Mogura no Uta

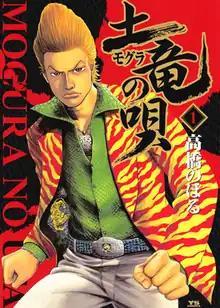
First volume cover, featuring Reiji Kikukawa

is a Japanese manga series written by . It was serialized in Shogakukan's "Weekly Young Sunday" from 2005 to 2008, and transferred to "Big Comic Spirits" in 2008. It has been adapted into a live-action film, titled "" in 2013, which was followed by a sequel, "", released in 2016.